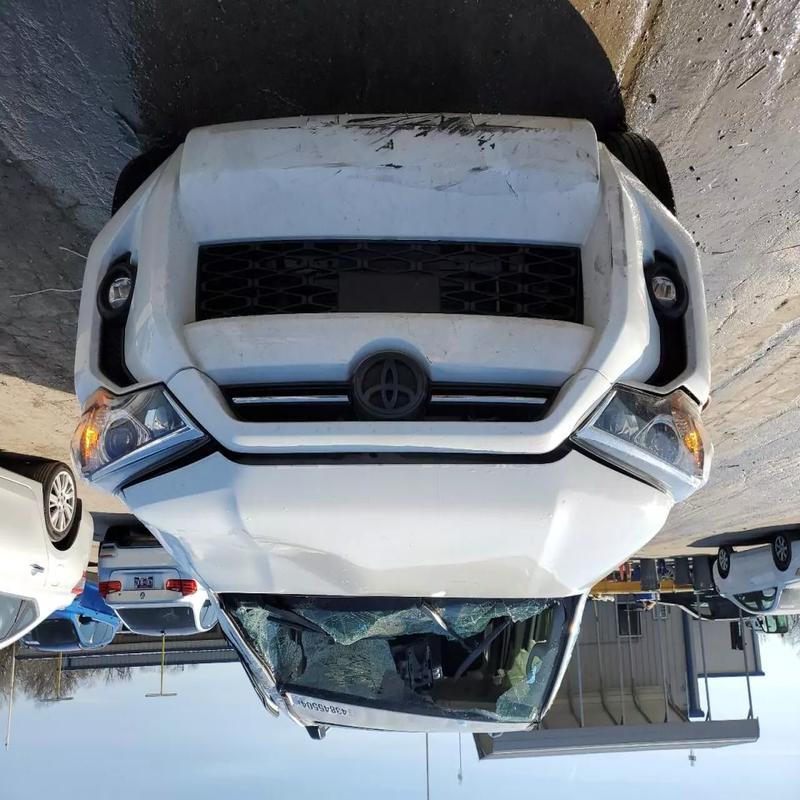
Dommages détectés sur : pare-choc avant, pare-brise avant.
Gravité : majeur